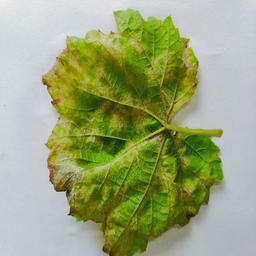
Label: Downy Mildew